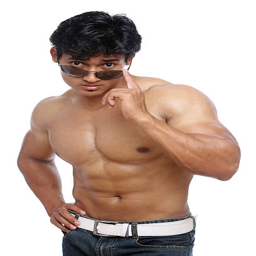
young fitness man looking at the camera